Darley Newman

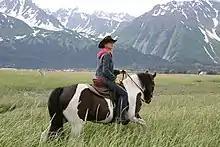
Newman horseback riding in Seward, Alaska during the filming of "Equitrekking"'s "Alaska" episode in 2009

In 2007, Newman moved back to Washington, D.C. to expand her productions with DCN Creative. She created more episodes of "Equitrekking", which would go on to be distributed to networks in over 85 nations and win three Daytime Emmy Awards as well as be honored with nine nominations. It has run for five seasons with a total of 35 half-hour episodes to date.